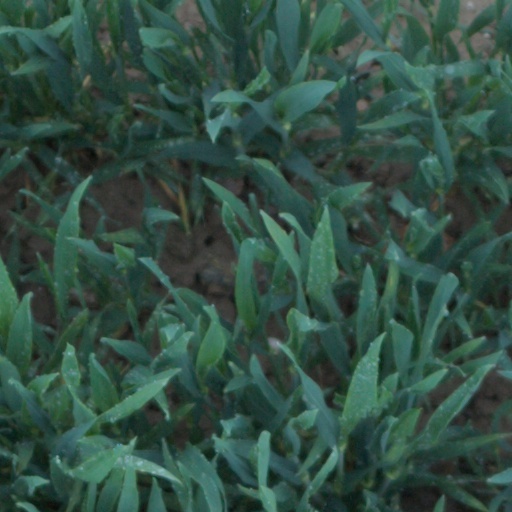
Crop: wheat